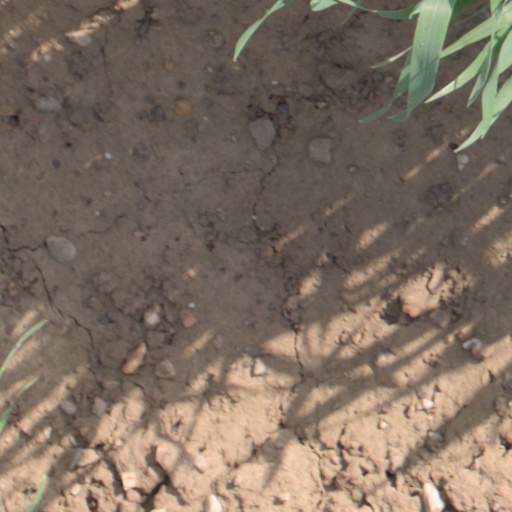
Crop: wheat